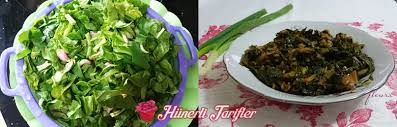
Yemek: ispanak